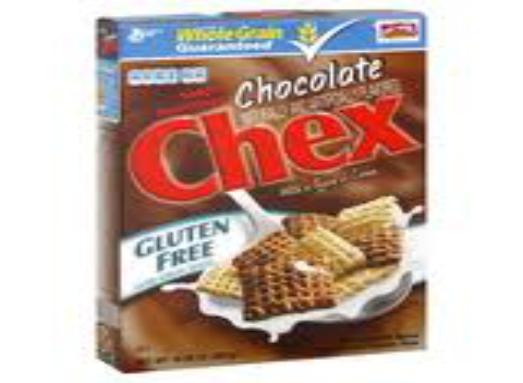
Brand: Chocolate Chex
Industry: Food